Knights Ferry, California

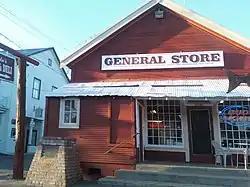
California's oldest operating general store is located in Knights Ferry.

Knights Ferry is an unincorporated historic community and census-designated place (CDP) in Stanislaus County, California, United States. Nestled in the foothills of the Sierra Nevada, it is about east of Modesto on the Stanislaus River. The Williams Ranch near the town was one of many filming locations for the television series "Bonanza" and "Little House on the Prairie".